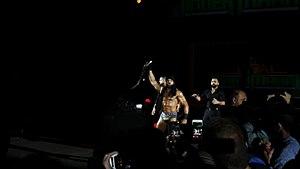
Yuvraj Dhesi, né le 19 juillet 1986 à Calgary dans l'Alberta est un catcheur canadien d'origine indienne. Il travaille actuellement à la World Wrestling Entertainment, dans la division Raw, sous le nom de Jinder Mahal.